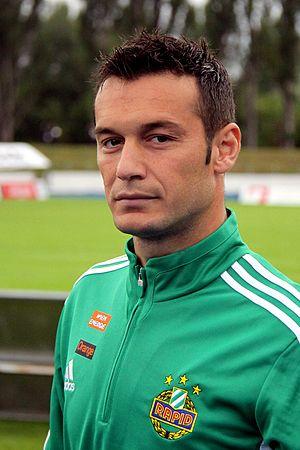
Hamdi Salihi est un joueur de football albanais, né le 19 janvier 1984 à Shkodër. Hamdi Salihi, évolue actuellement au SC Wiener Neustadt. Il mesure 185 cm pour 76 kg. Attaquant de la sélection albanaise, il est surnommé The Bomber.